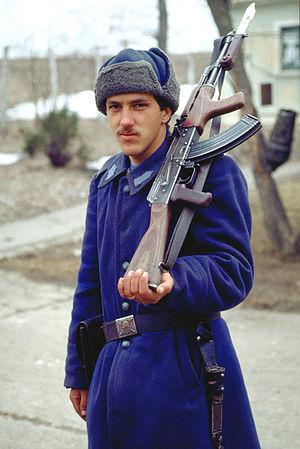
L’AK-47 est un fusil d'assaut conçu par l'ingénieur soviétique Mikhaïl Kalachnikov.